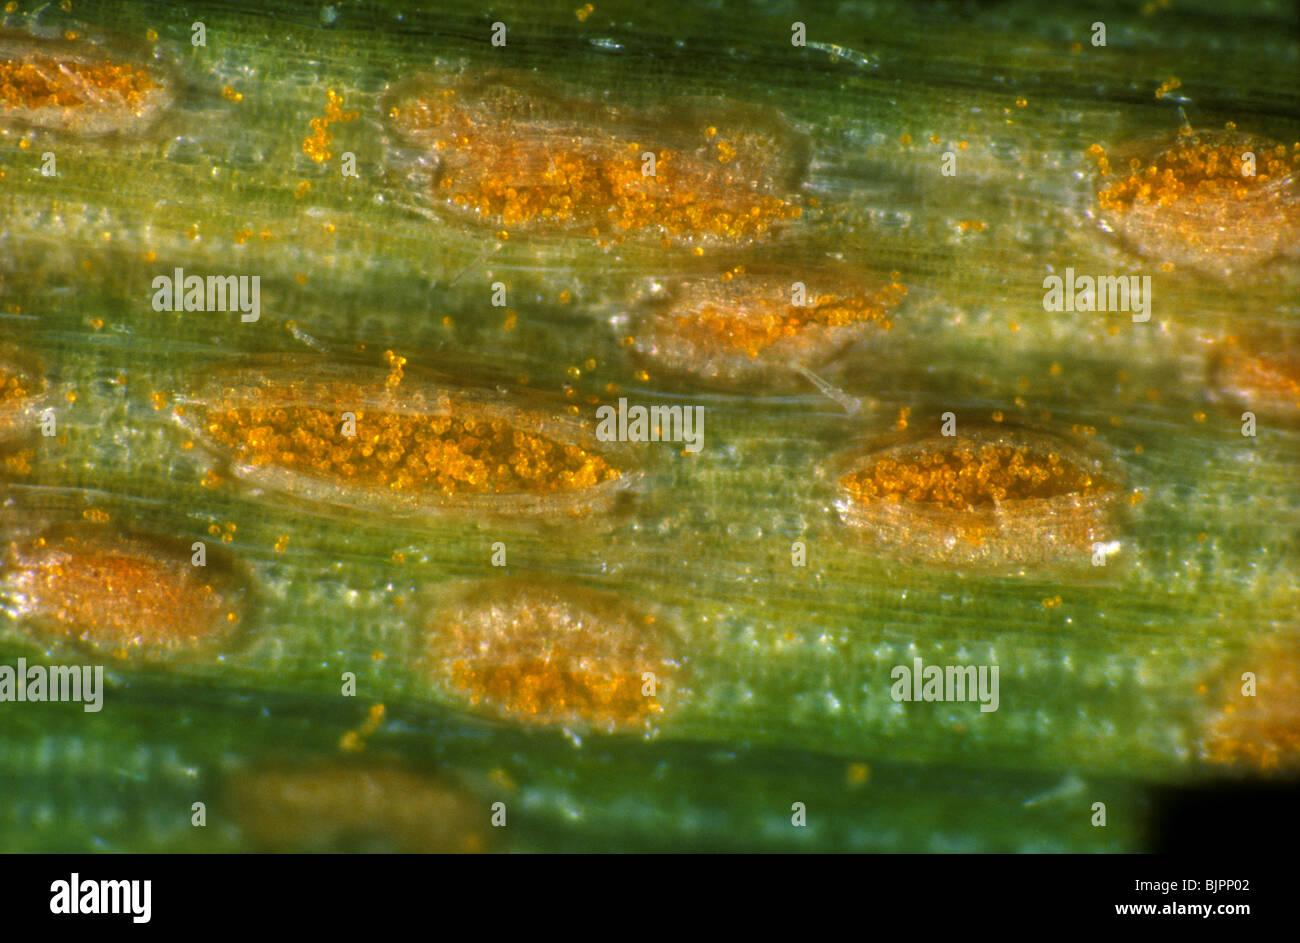
Plant: Wheat
Disease: wheat stripe rust